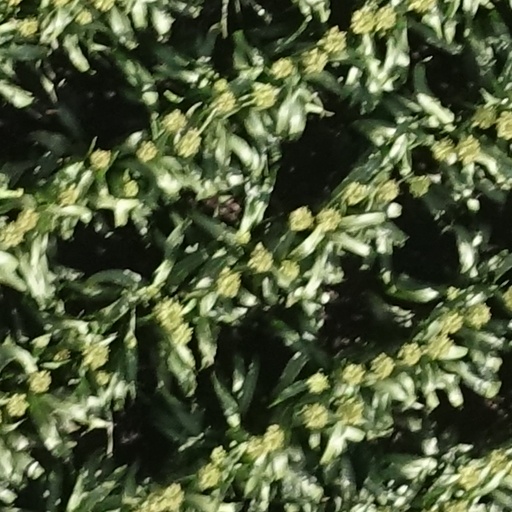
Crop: sorghum